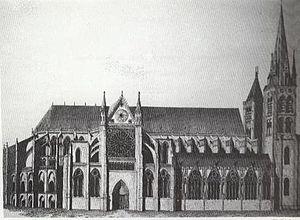
Abbaye de St-Denys, gravure extraite de Plan and Views of The Royal Abbey of Saint-Denys, the Ancient Mausoleum of the Kings of France